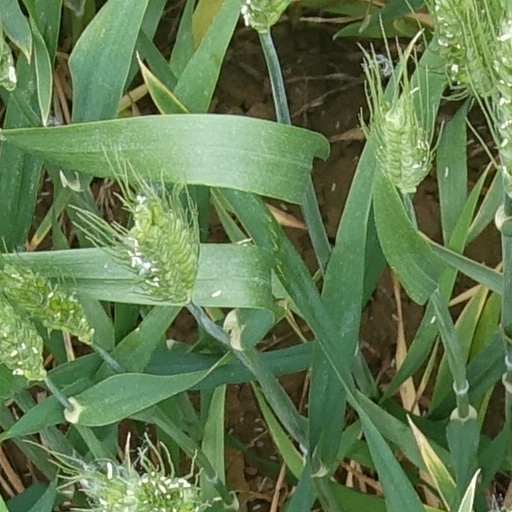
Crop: wheat